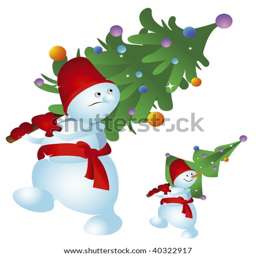
snowmen are a festive christmas tree on a white background